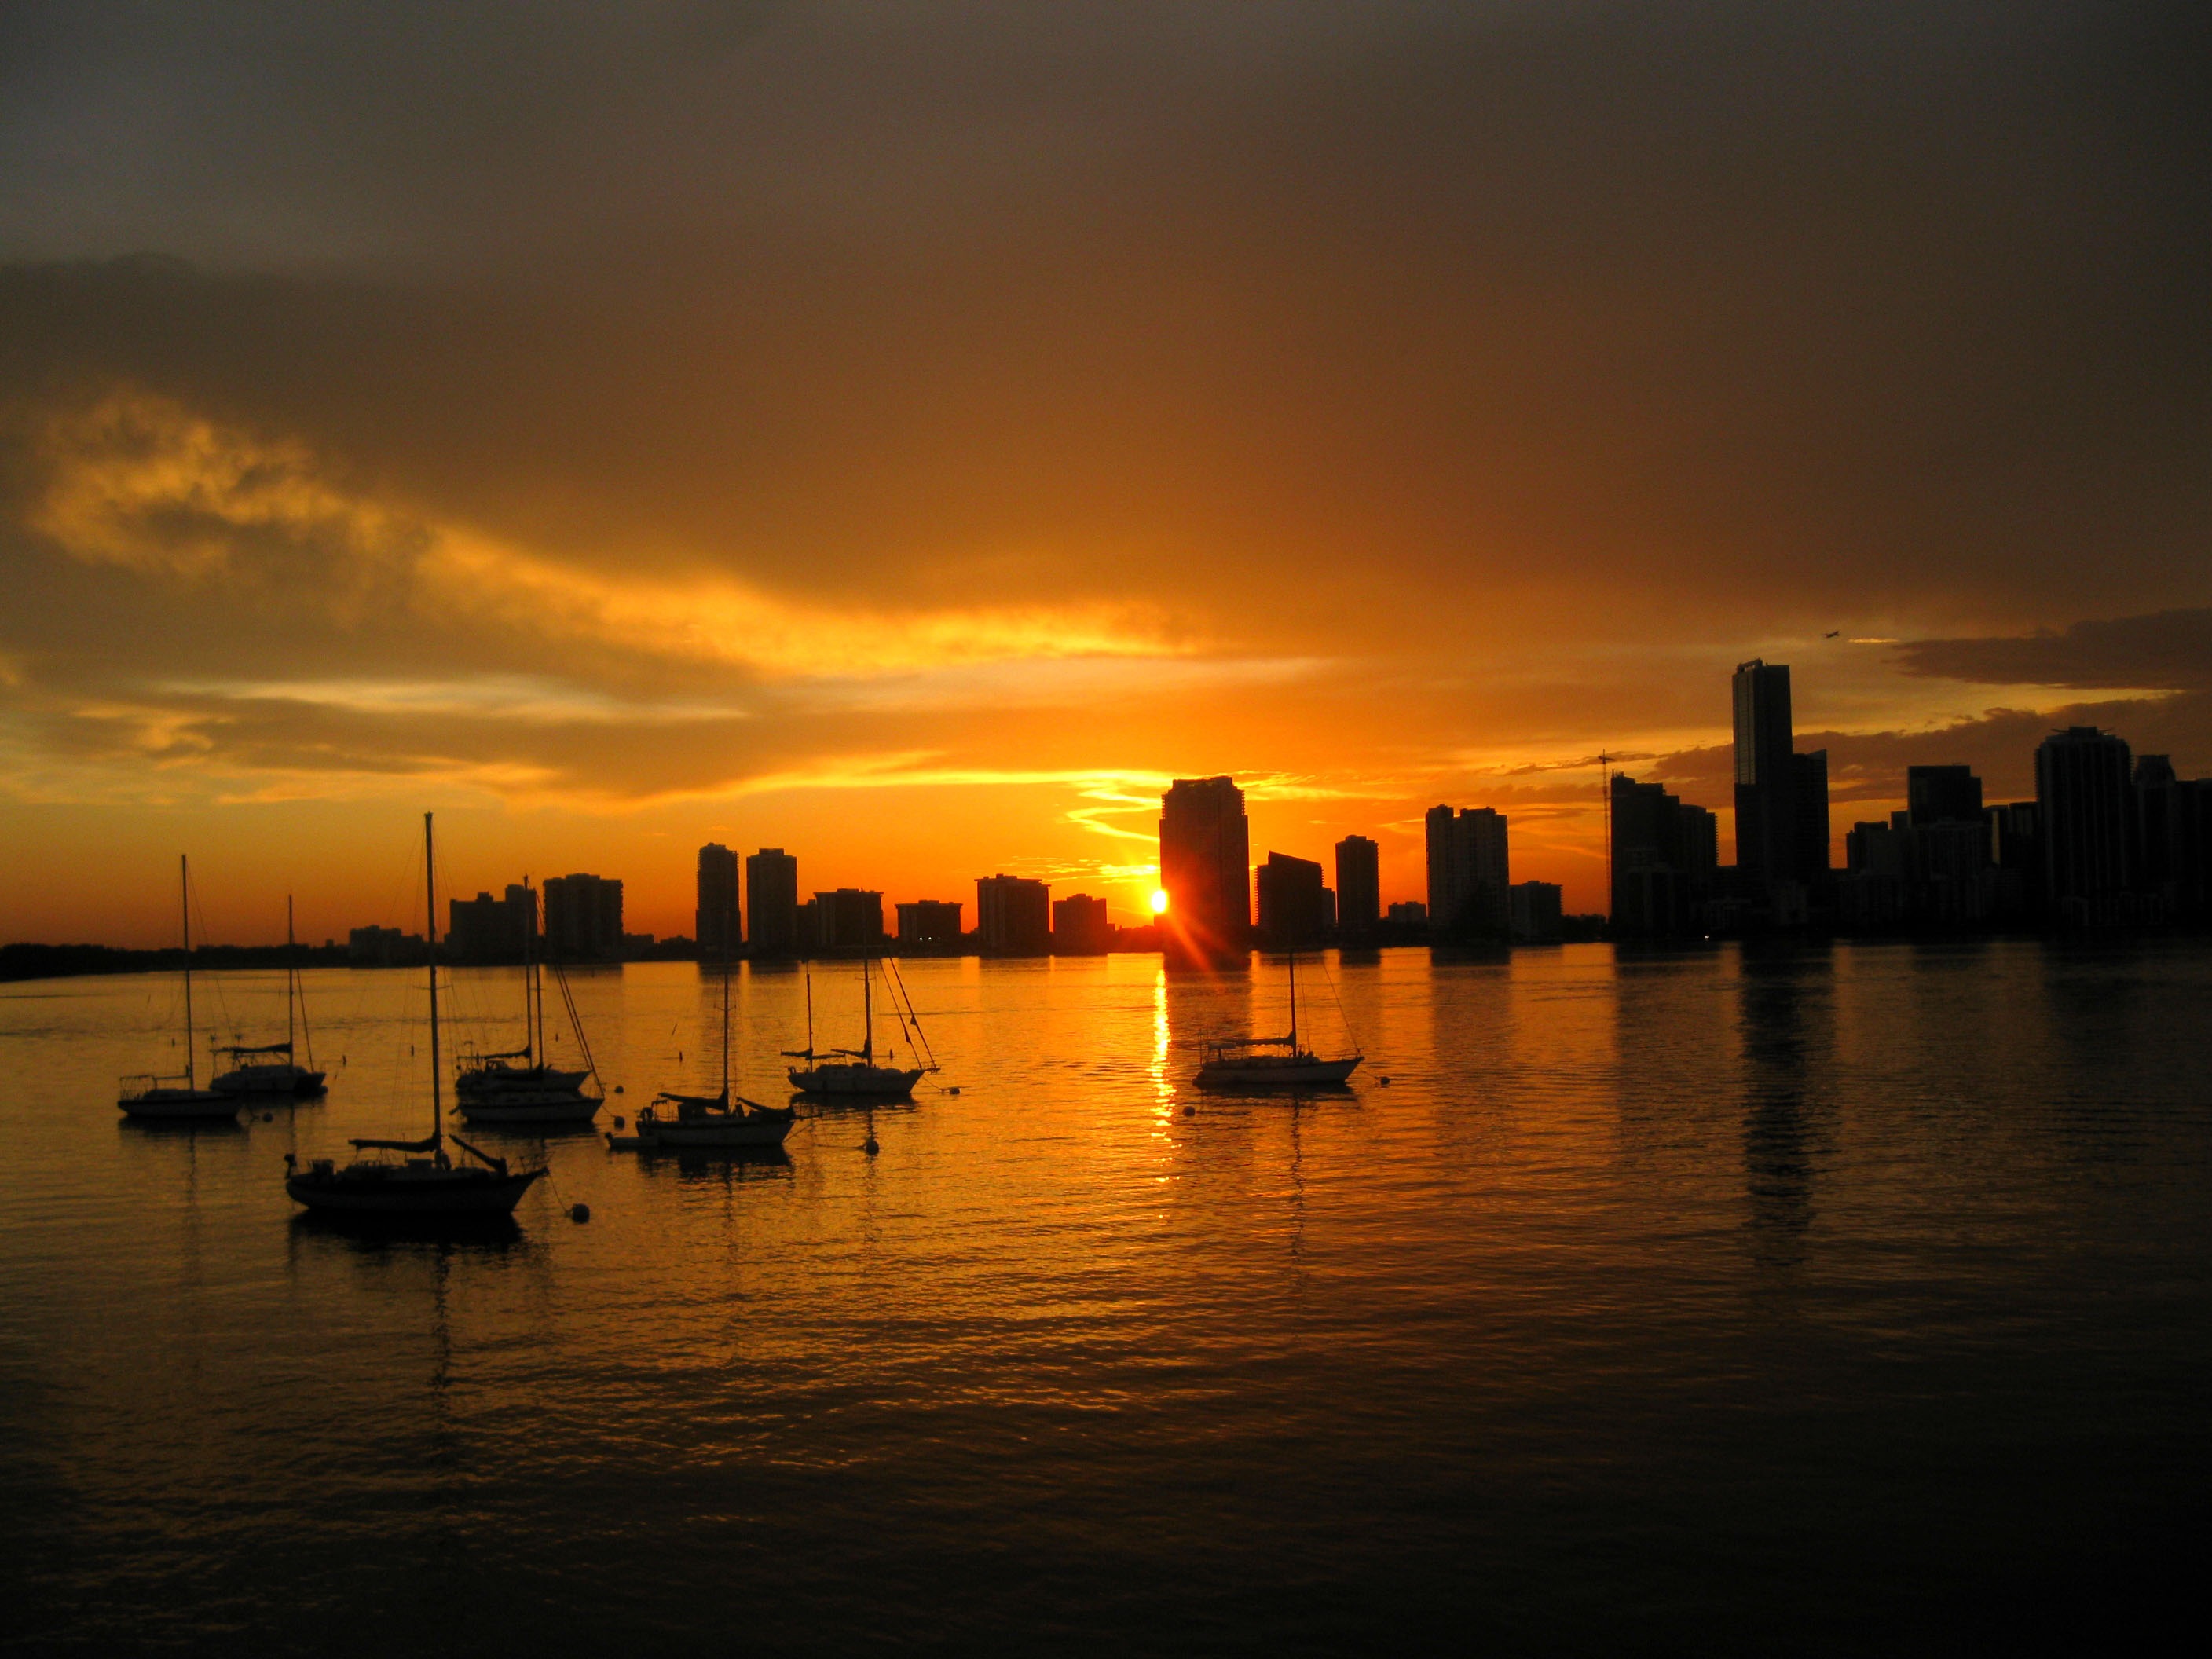
dock, skyline, water, sunset, city, architecture, cityscape, travel, landmark, tourism, usa, scene, downtown, building, pier, america, marina, harbor, waterfront, sea, boat, bay, scenic, sky, night